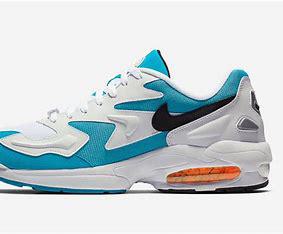
Brand: Nike
Model: Air MAX2 Light